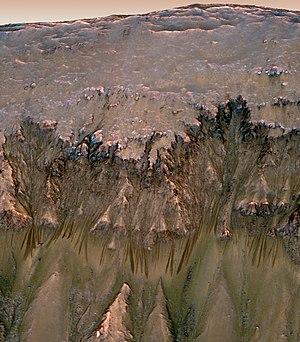
Mars Reconnaissance Orbiter est une mission spatiale américaine de la NASA en orbite autour de Mars. La sonde spatiale MRO a été lancée le 12 août 2005 par une fusée Atlas V-401 depuis la base de lancement de Cap Canaveral et s'est insérée en orbite martienne le 10 mars 2006. La sonde a modifié son orbite durant les cinq mois suivants en utilisant la technique de l'aérofreinage pour parvenir à se placer sur une orbite basse circulaire.
Les années 2010 ont commencé le 1ᵉʳ janvier 2010 et se sont achevées le 31 décembre 2019.
Mars est la quatrième planète par ordre croissant de la distance au Soleil et la deuxième par ordre croissant de la taille et de la masse. Son éloignement au Soleil est compris entre 1,381 et 1,666 UA, avec une période orbitale de 669,58 jours martiens.
Newton est un cratère d'impact d'environ 300 km de diamètre situé sur la planète Mars dans le quadrangle de Phaethontis par 40,5° S et 201,97° E, dans la région de Terra Sirenum. Il s'agit d'une formation remontant à plus de 3 milliards d'années et profonde d'environ 3,5 km, dont le plancher se trouve autour de 1 200 m sous le niveau de référence des altitudes martiennes tandis que les hautes plaines noachiennnes environnantes sont situées à plus de 2 000 m au-dessus de ce niveau.